Jim South

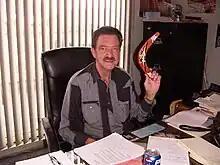
South in 2005

James Marvin Souter, Jr. (September 17, 1939 – August 28, 2020), known professionally as Jim South, was an American recruiter and agent in the pornography industry.